Wilderness

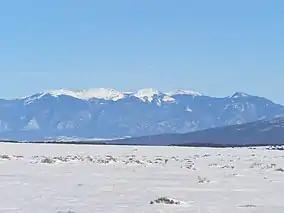
Latir Peak Wilderness, in New Mexico

While wilderness designations were originally granted by an Act of Congress for Federal land that retained a "primeval character", meaning that it had not suffered from human habitation or development, the Eastern Wilderness Act of 1975 extended the protection of the NWPS to areas in the eastern states that were not initially considered for inclusion in the Wilderness Act. This act allowed lands that did not meet the constraints of size, roadlessness, or human impact to be designated as wilderness areas under the belief that they could be returned to a "primeval" state through preservation.